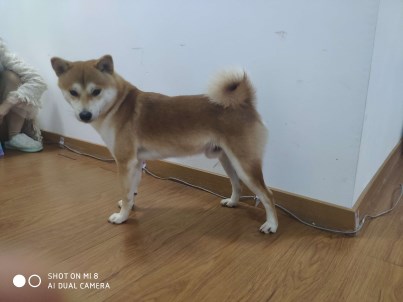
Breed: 1043-n000001-Shiba_Dog